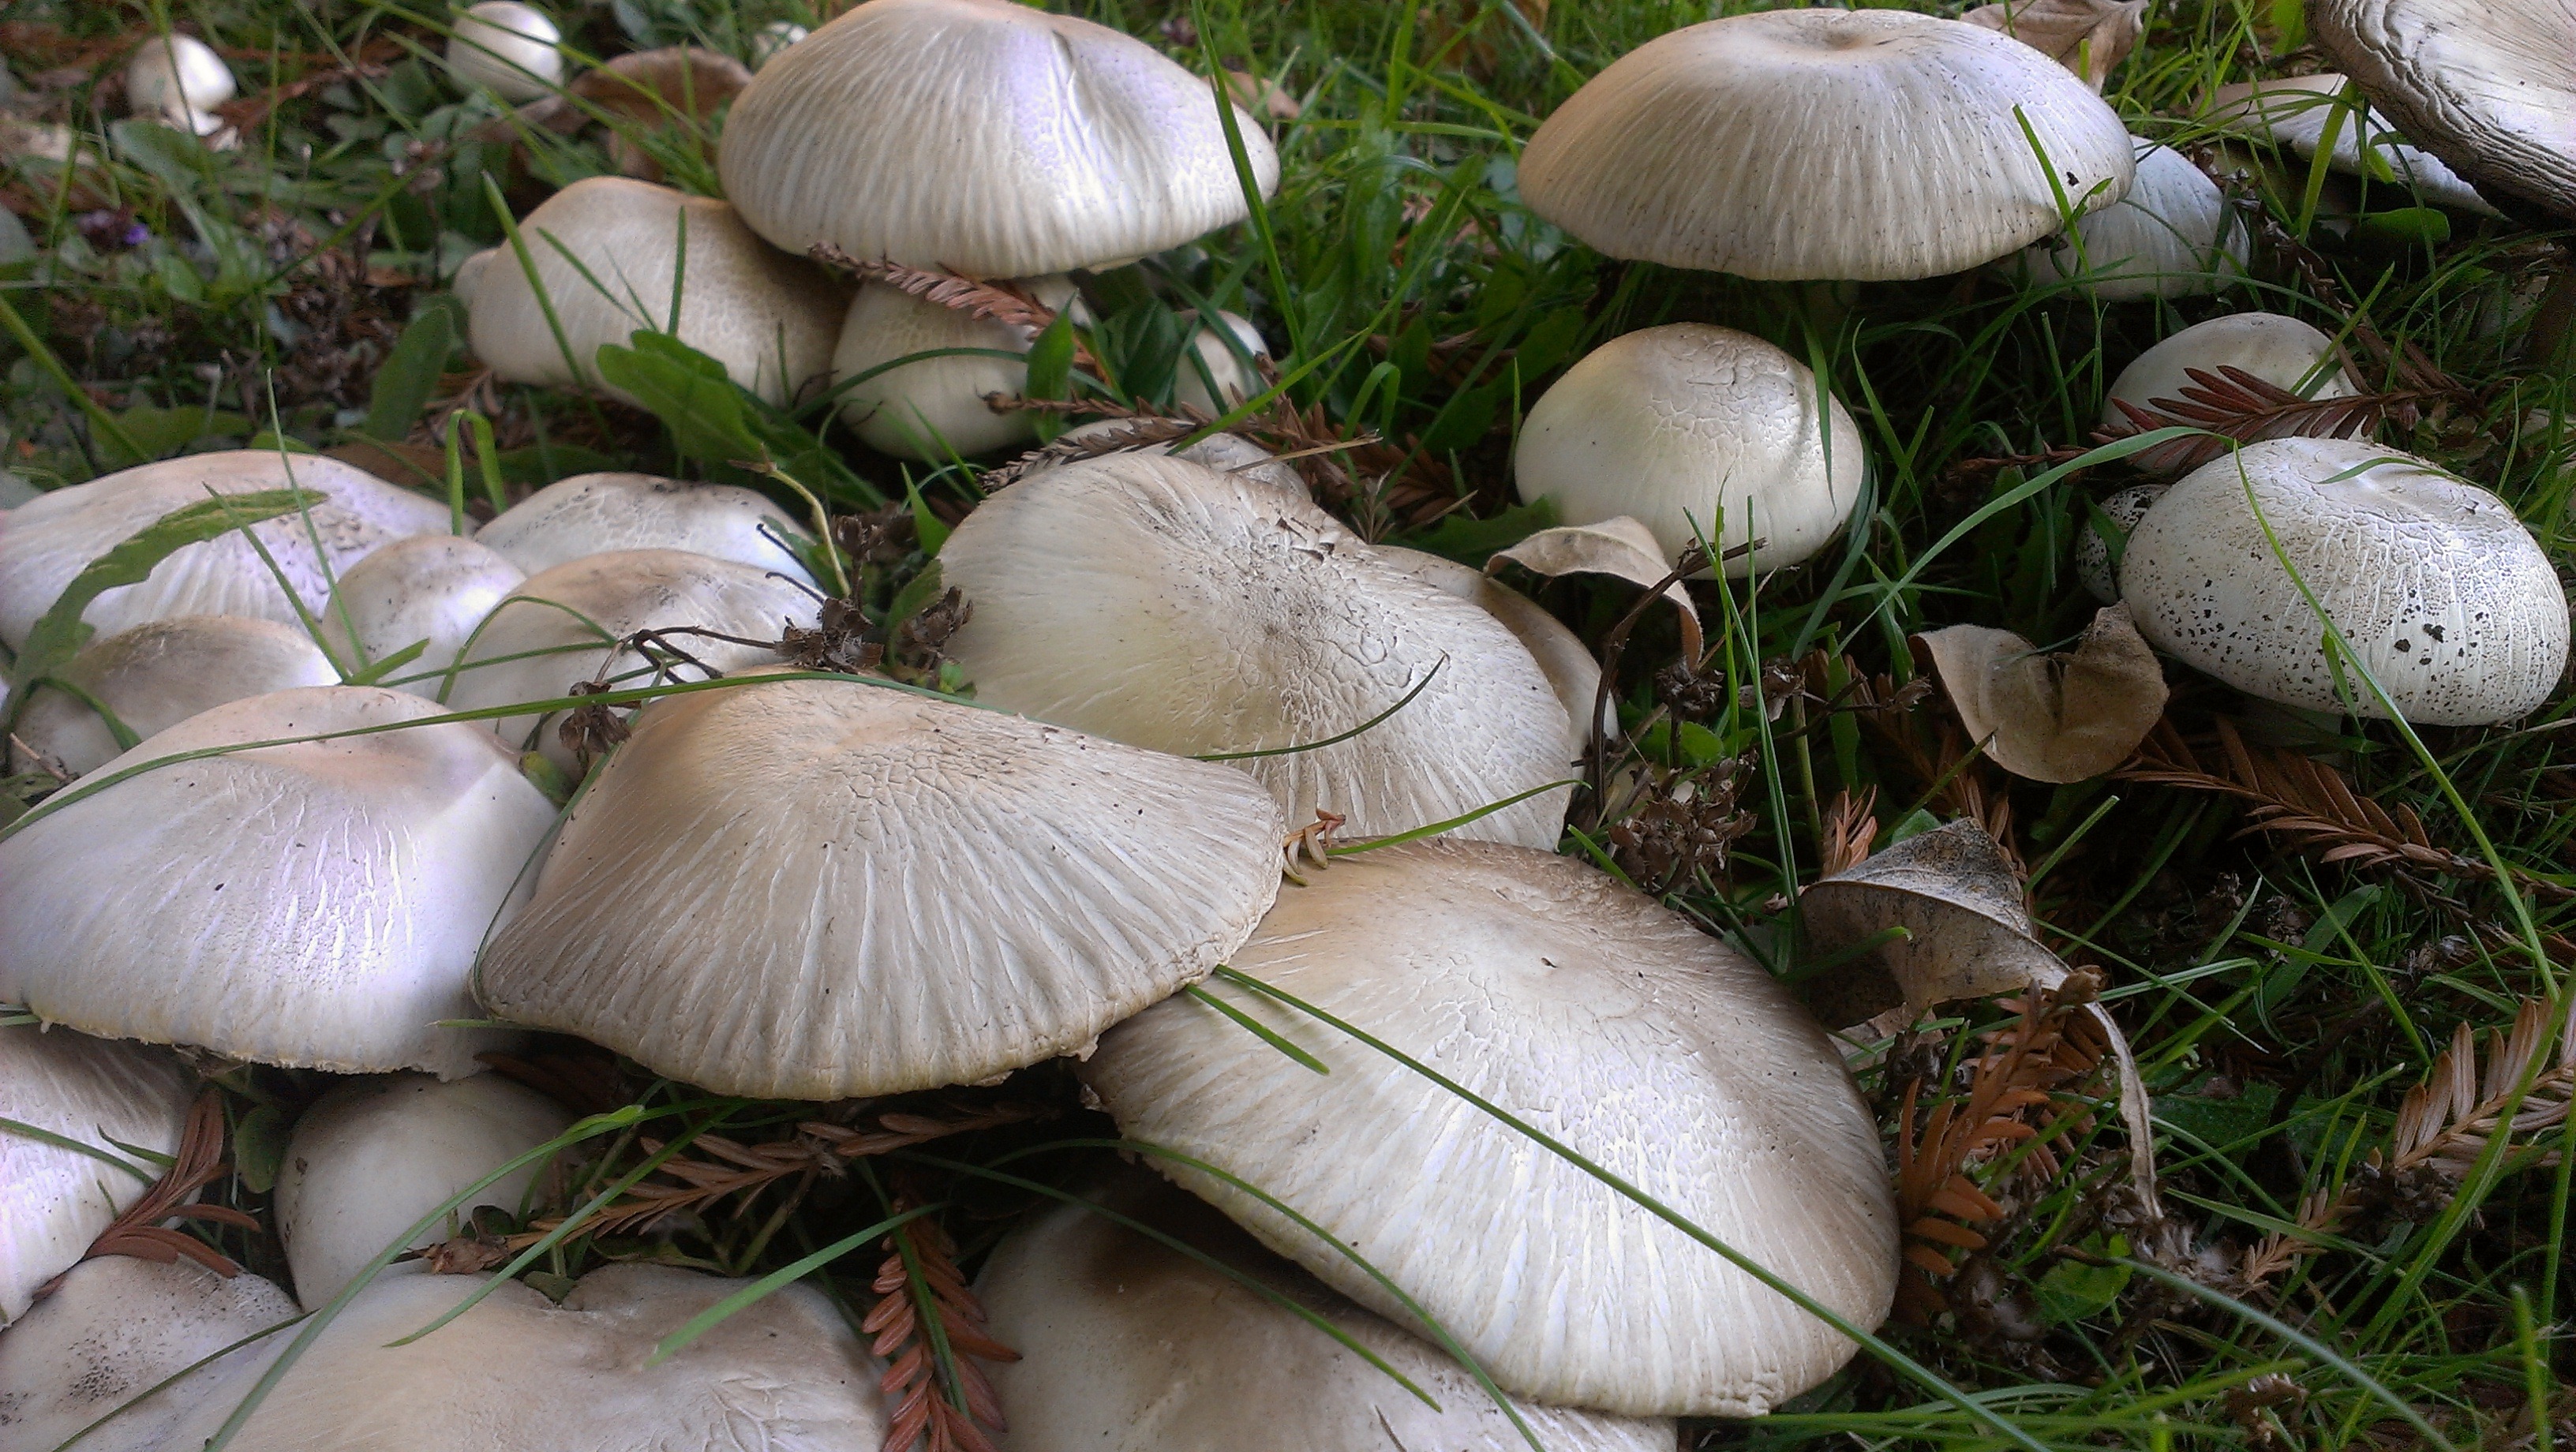
nature, forest, backyard, mushroom, leaves, fungus, mushrooms, agaric, bolete, agaricus, matsutake, oyster mushroom, edible mushroom, shiitake, medicinal mushroom, agaricomycetes, agaricaceae, champignon mushroom, penny bun, pleurotus eryngii